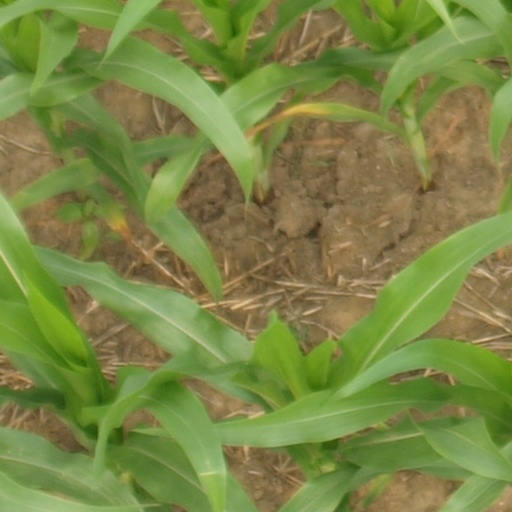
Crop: maize; corn